Quantum-cascade laser

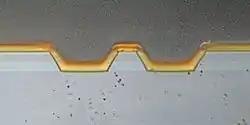
End view of QC facet with ridge waveguide. Darker gray: InP, lighter gray: QC layers, black: dielectric, gold: Au coating. Ridge ~ 10 um wide.

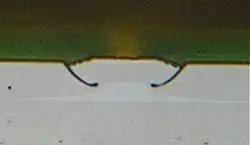
End view of QC facet with buried heterostructure waveguide. Darker gray: InP, lighter gray: QC layers, black: dielectric. Heterostructure ~ 10 um wide

The first step in processing quantum cascade gain material to make a useful light-emitting device is to confine the gain medium in an optical waveguide. This makes it possible to direct the emitted light into a collimated beam, and allows a laser resonator to be built such that light can be coupled back into the gain medium.